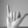
ASL letter: Y